Kalanchoe blossfeldiana

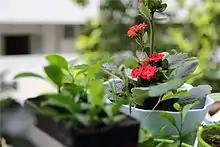

"Kalanchoe blossfeldiana" is a glabrous, bushy, evergreen and perennial succulent plant which (in 2–5 years) can reach an ultimate height of between and an ultimate spread of between . "K. blossfeldiana" has a round habit and a moderate plant density; its growth rate has been described as 'slow'. The plant has green, shiny and textured glossy foliage which stays green all year round. The scallop-edged and ovate leaves are arranged in an opposite/subopposite fashion, are simple in type with crenate margins and an oblong shape. The arrangement of the veins in a leaf (venation) can be absent or very hard to see; the leaf blades are long.